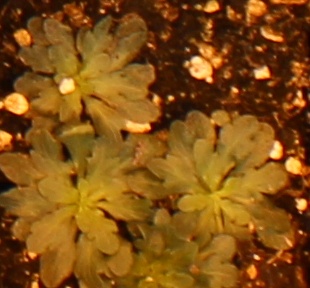
Label: Horseweed